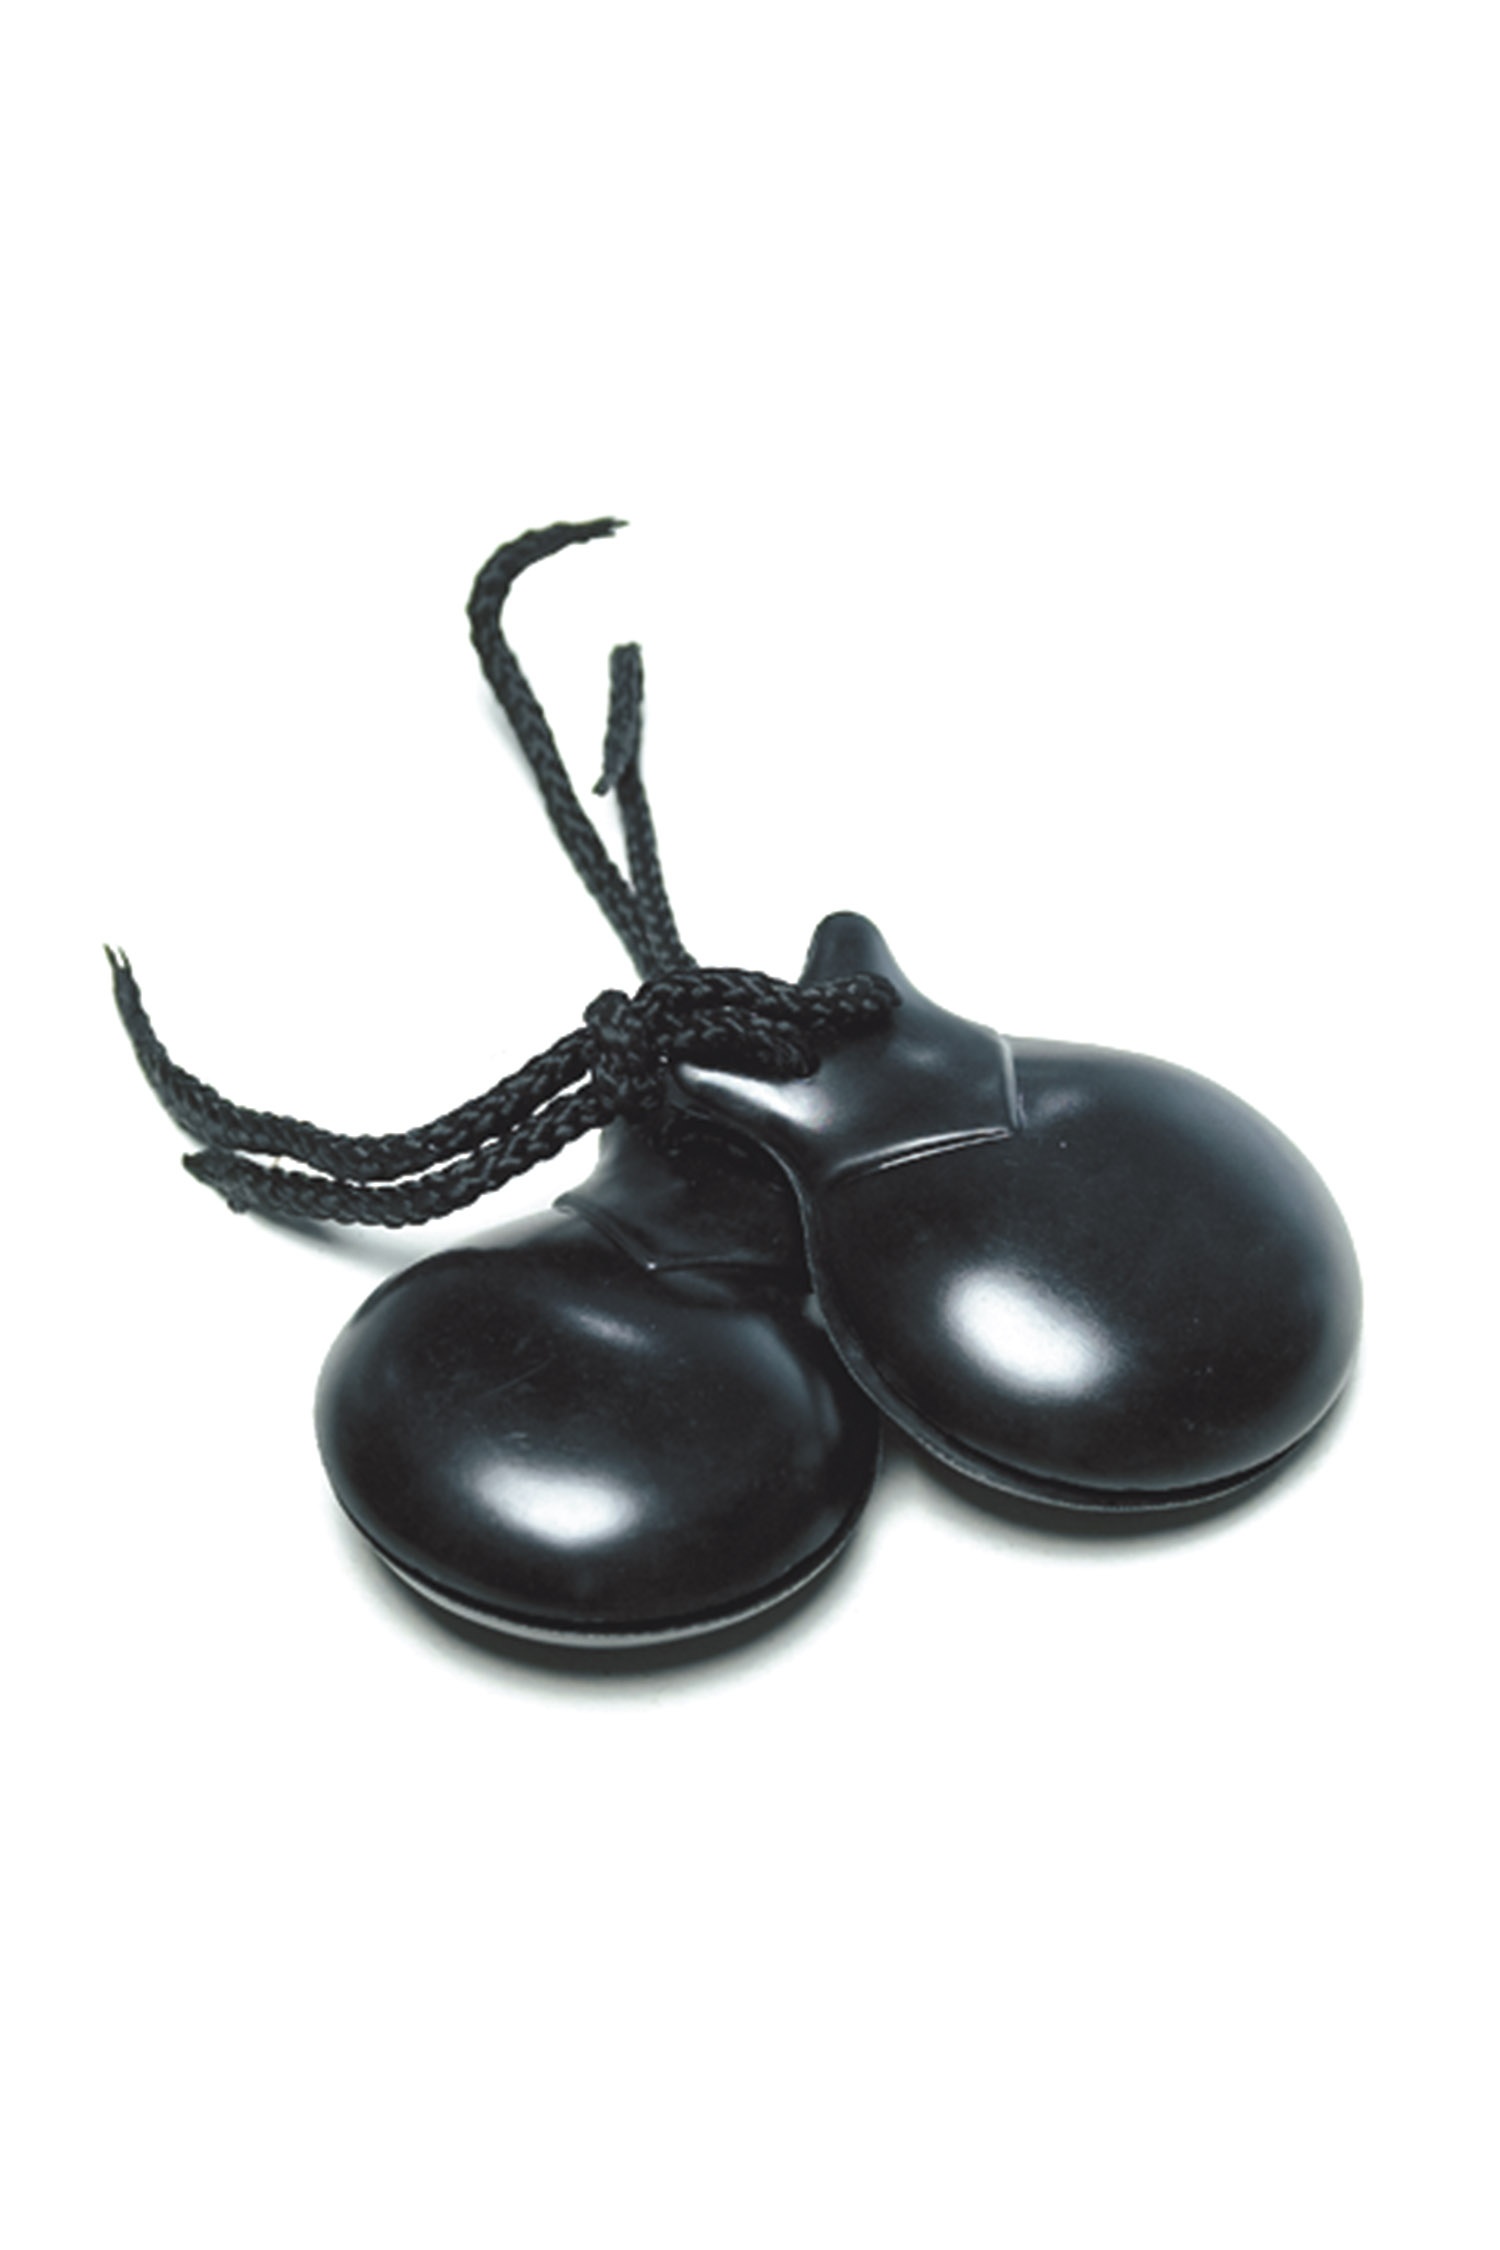
Castañuelas POLLOPAS 7710 de Intermezzo
Castañuelas de Fibra en color negro para Principantes de Intermezzo. Perfectas para flamenco y danza españolas. Recomendadas para principiantes y bailarinas que estén empezando a bailar con castañuelas. Composiciones 100% SINTETICO Made in Spain YoBailo.Shop
Brand: Intermezzo
Category: Arts & Entertainment > Hobbies & Creative Arts > Musical Instruments > Percussion > Hand Percussion > Claves & Castanets > Flamenco Castanets